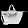
Label: Bag